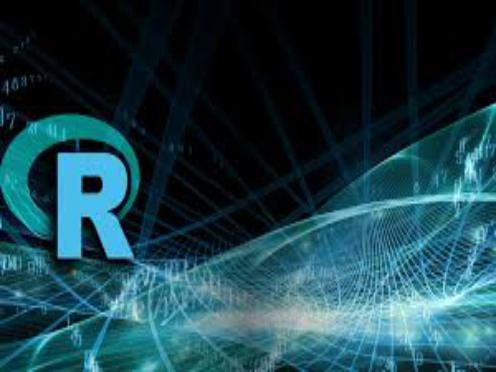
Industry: Clothes